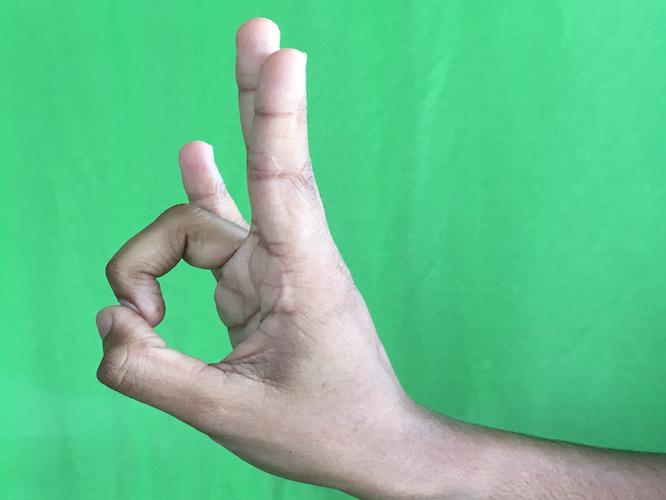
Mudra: Mayura
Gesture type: single_hand